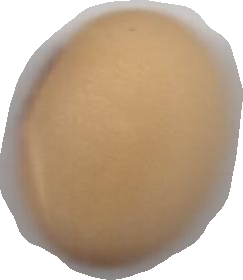
Variety: Anjasmoro